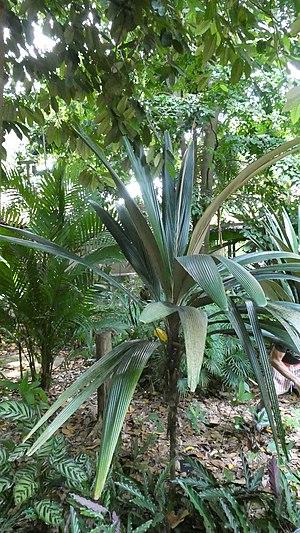
Jardin Botanique de Singapour , palmier Sommieria leucophylla
Sommieria leucophylla est un petit palmier donc dans la famille des Arecaceae c’est une espèce monotypique dans le genre : Sommieria originaire de Nouvelle-Guinée.